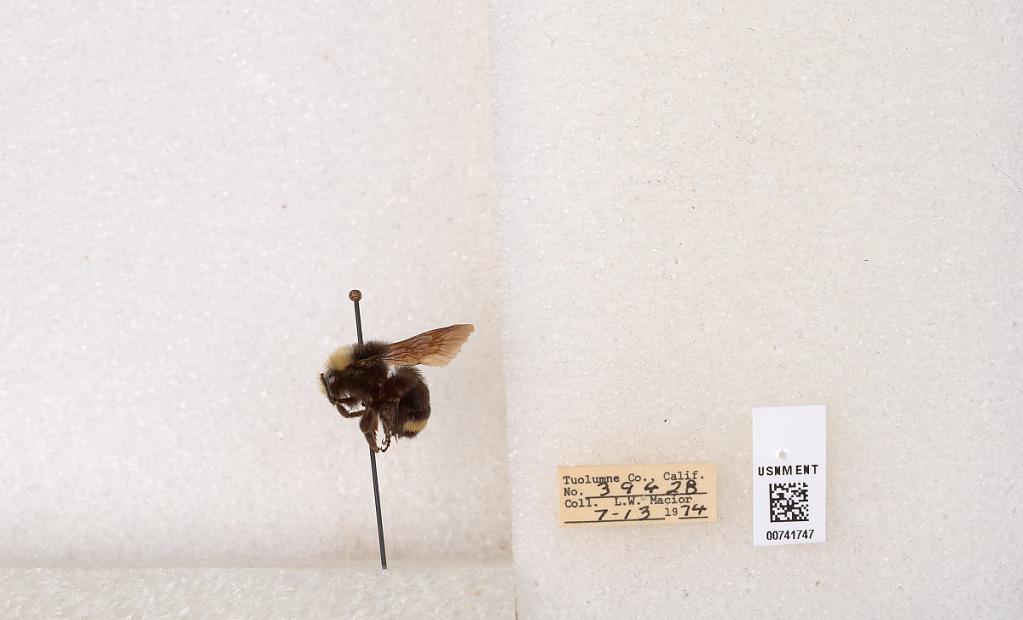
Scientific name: Bombus (Pyrobombus) vosnesenskii Radoszkowski
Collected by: L. Macior
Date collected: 1974-7-13
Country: United States
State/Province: California
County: Tuolumne
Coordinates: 37.9712, -120.228